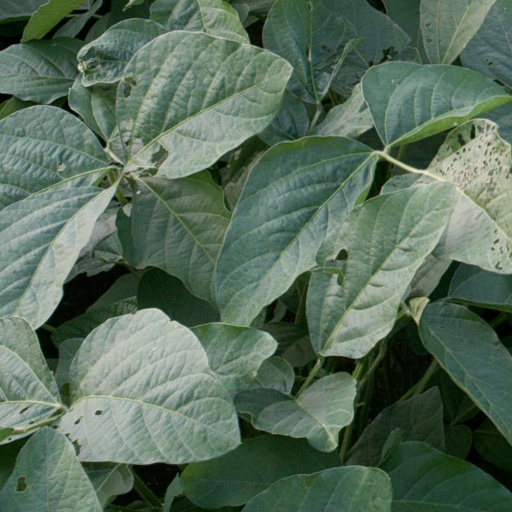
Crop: soybean